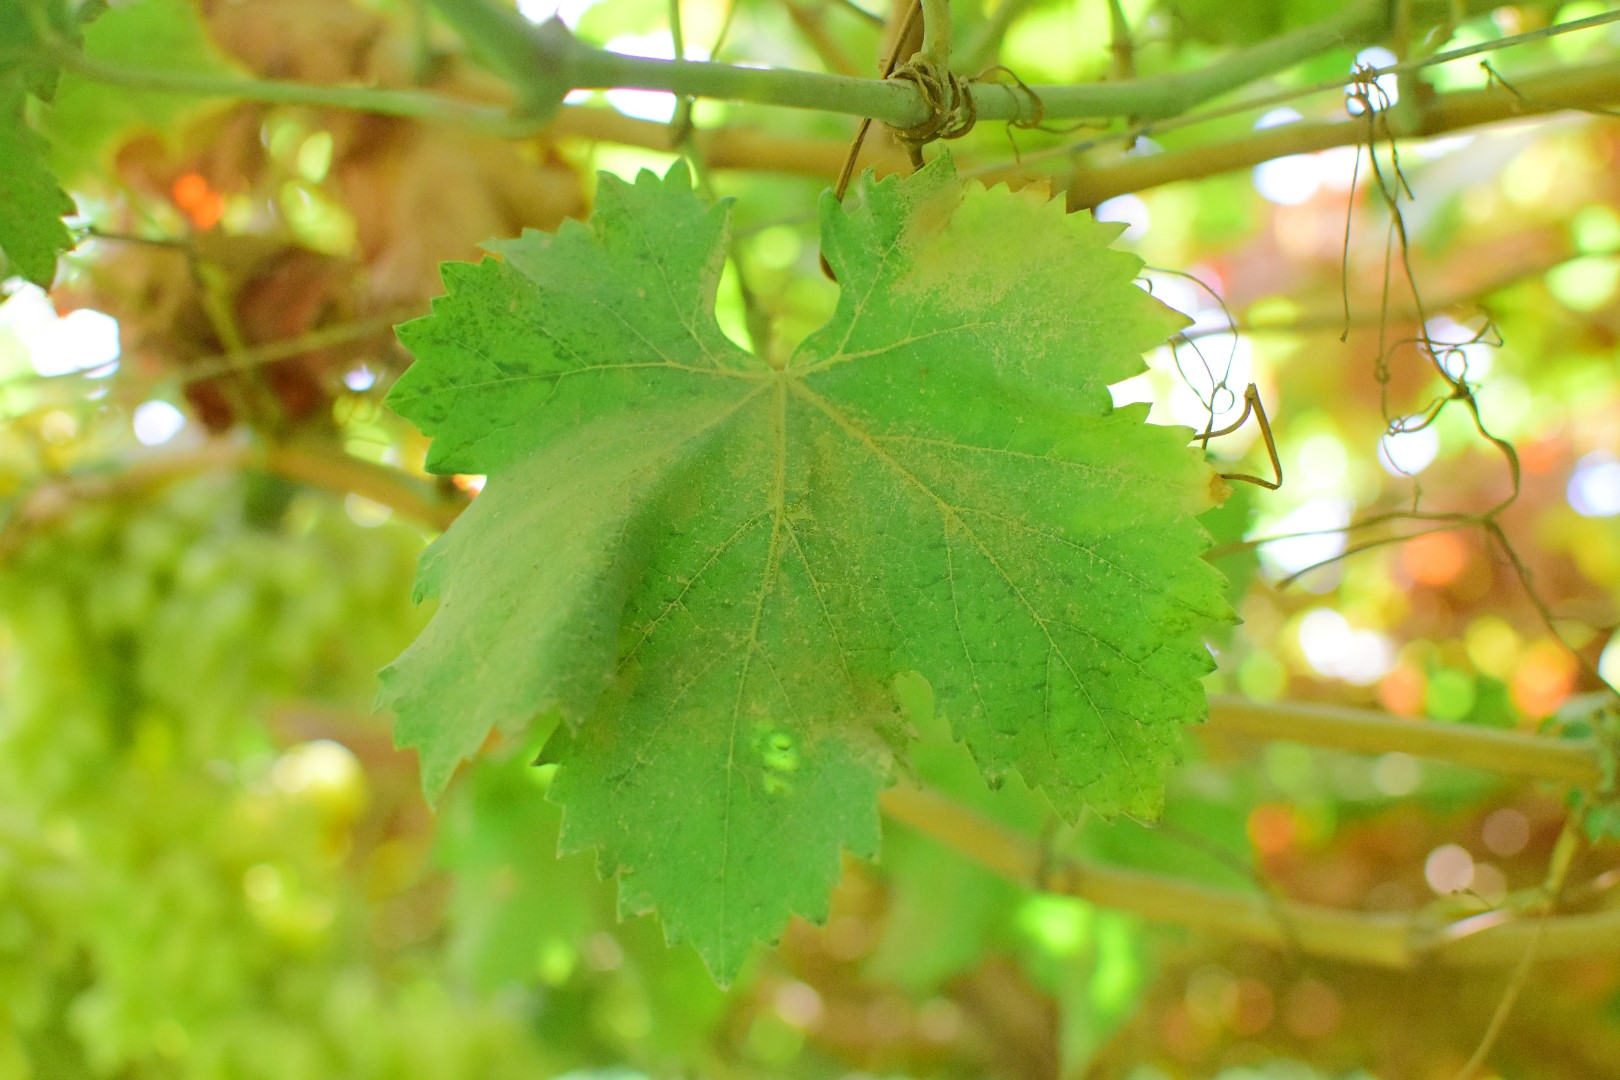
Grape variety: Deas Al-Annz